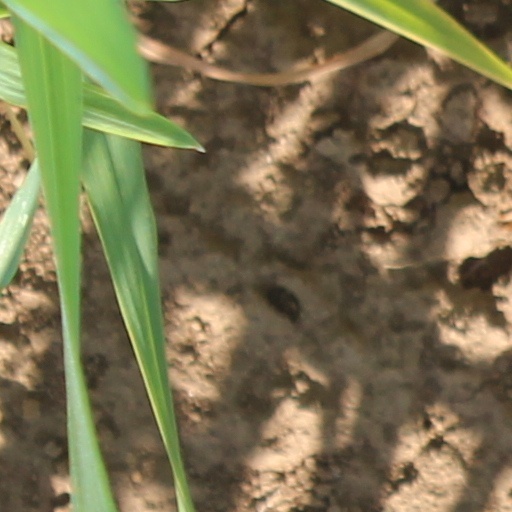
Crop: wheat